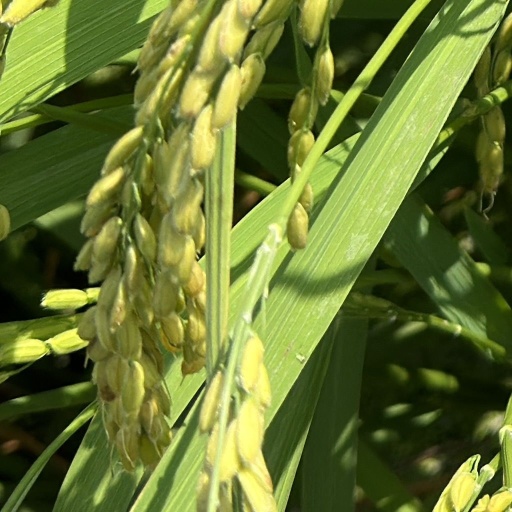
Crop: rice